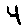
Label: 4